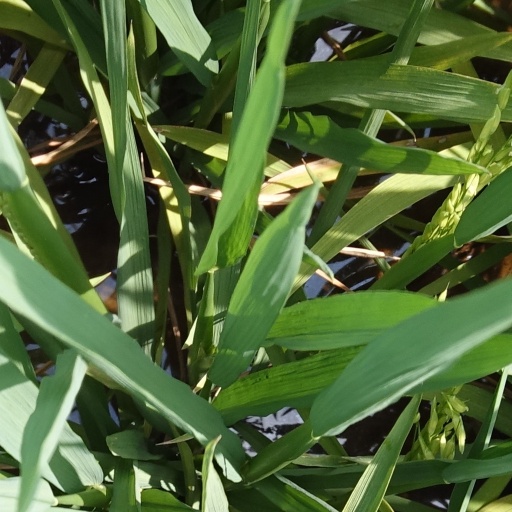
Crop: rice